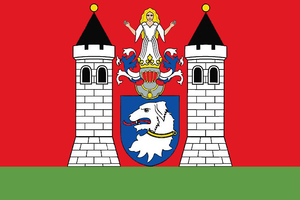
Dolní Žandov est une commune du district de Cheb, dans la région de Karlovy Vary, en République tchèque. Sa population s'élevait à 1 207 habitants en 2018.